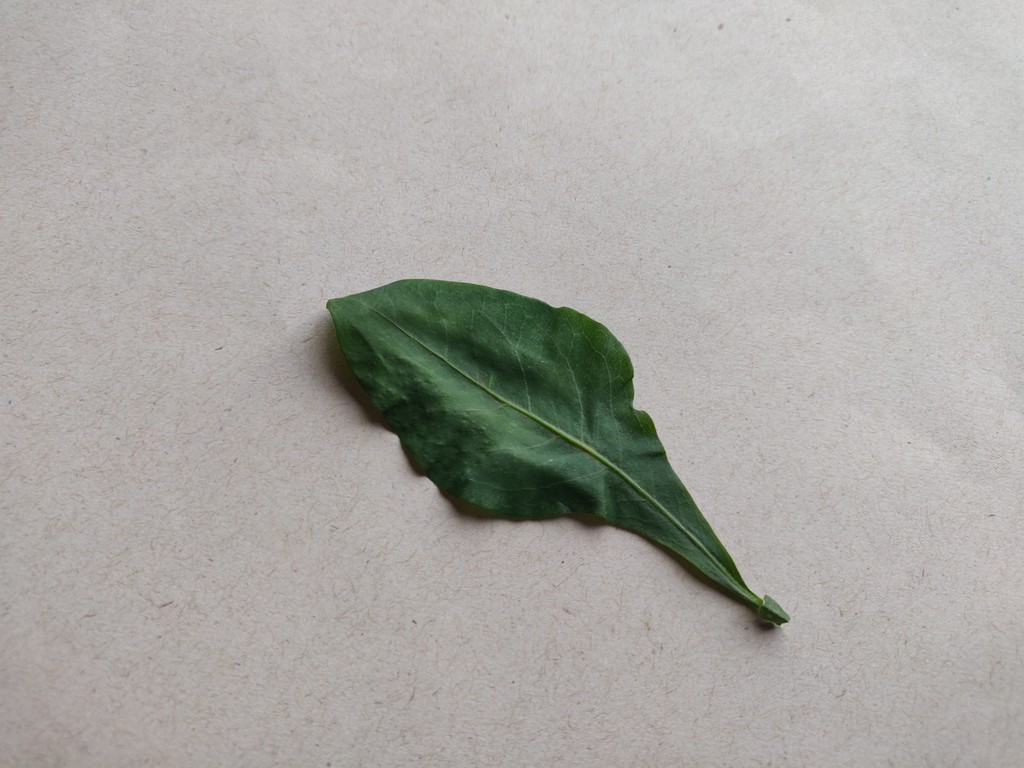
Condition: Healthy
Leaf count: single
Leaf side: front